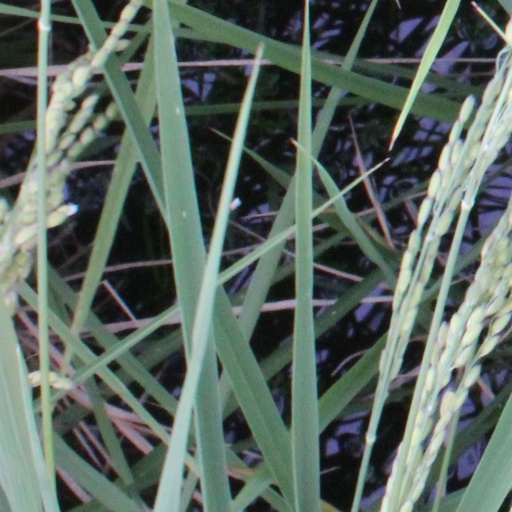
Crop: rice